Van Briggle Pottery

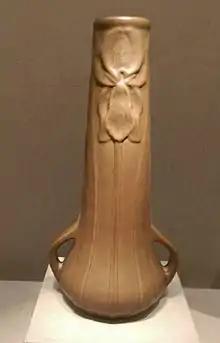
A 1903 vase by Artus Van Briggle, on display at the de Young Museum in San Francisco

Artus Van Briggle settled in Colorado Springs in 1899 after establishing himself as a notable artist with the Rookwood Pottery of Ohio. With Anne Louise (née Gregory), his new wife, Artus began exploring the Art Nouveau style in their pottery creations, drawing awards and accolades from the American and European art communities. Although he was a talented painter who had displayed and won awards in Europe, from 1899 until his death Artus devoted himself almost exclusively to the craft and art of pottery. Van Briggle's Art Nouveau designs and distinctive matte glazes were awarded high honors from prestigious sources, including the Paris Salon, the Saint Louis Exposition, the Lewis and Clark Centennial Exposition, and the American Arts and Crafts Exhibition in Boston.